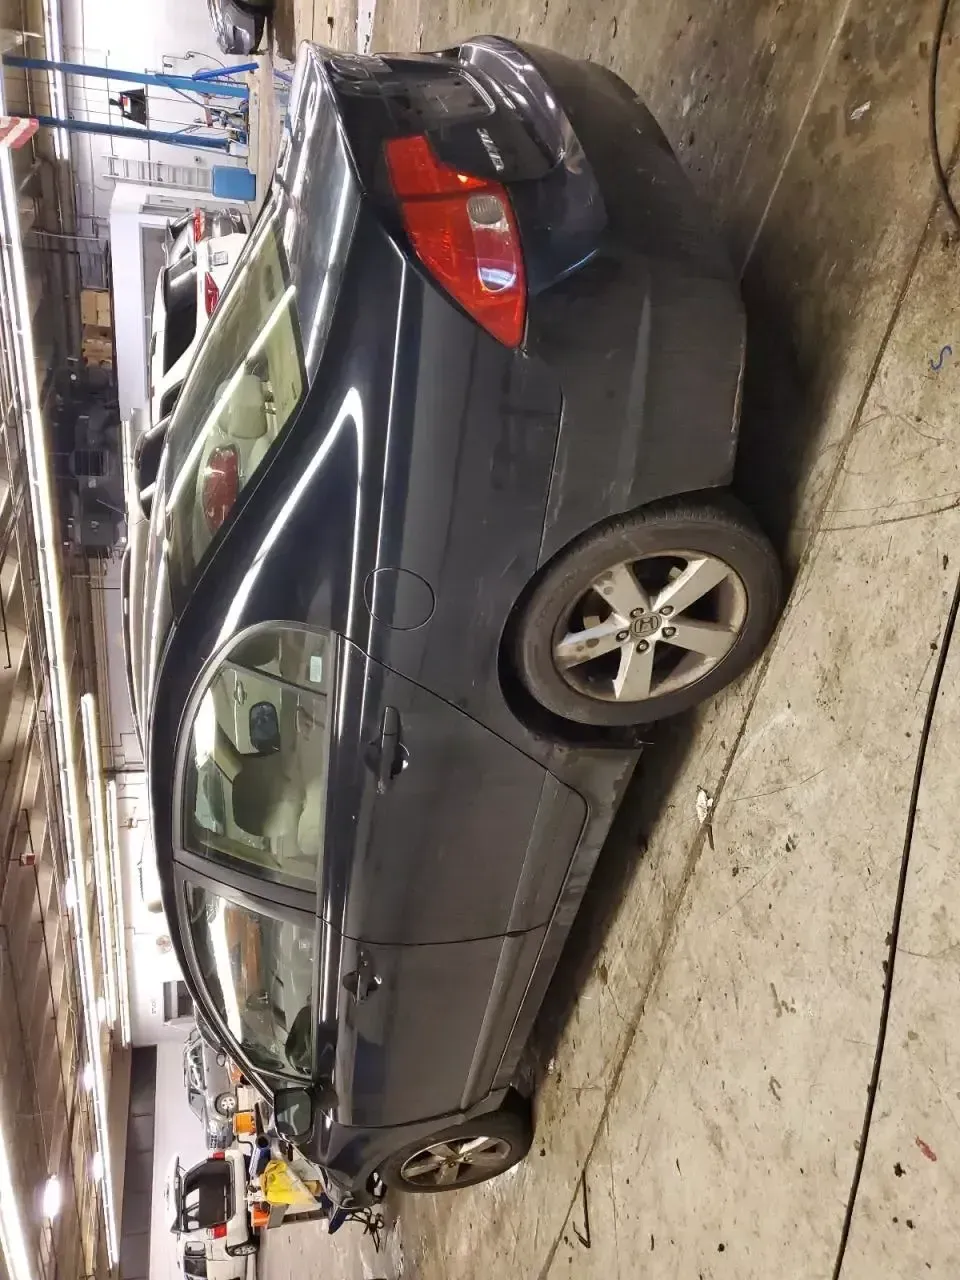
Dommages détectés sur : aile avant gauche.
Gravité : mineur